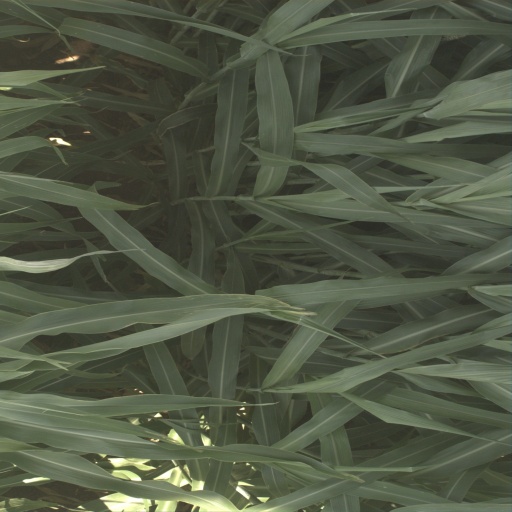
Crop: sorghum